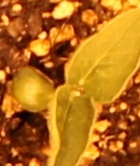
Label: Soybean